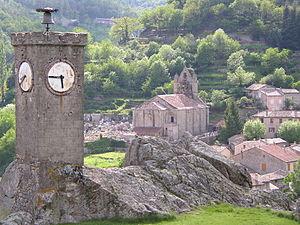
En arrière plan l'église Saint-André de Burzet
Burzet est une commune française, située dans le département de l'Ardèche en région Auvergne-Rhône-Alpes.
L'église Saint-André est une église située en France sur la commune de Burzet, dans le département de l'Ardèche en région Auvergne-Rhône-Alpes.